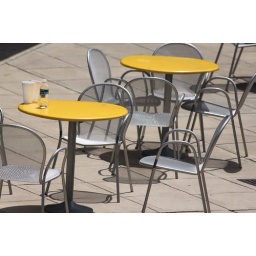
Happy yellow tables in the square - downtown Rock Hill